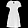
Label: Dress